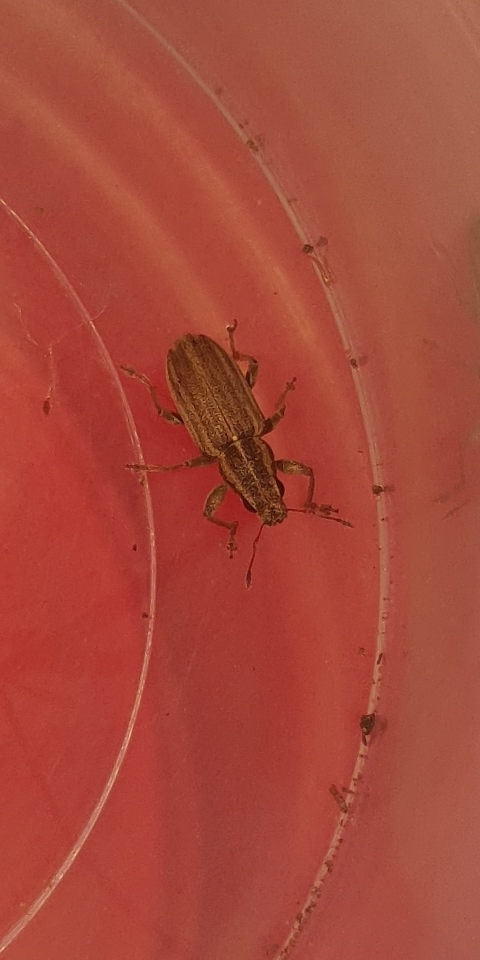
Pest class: pea_leaf_weevil